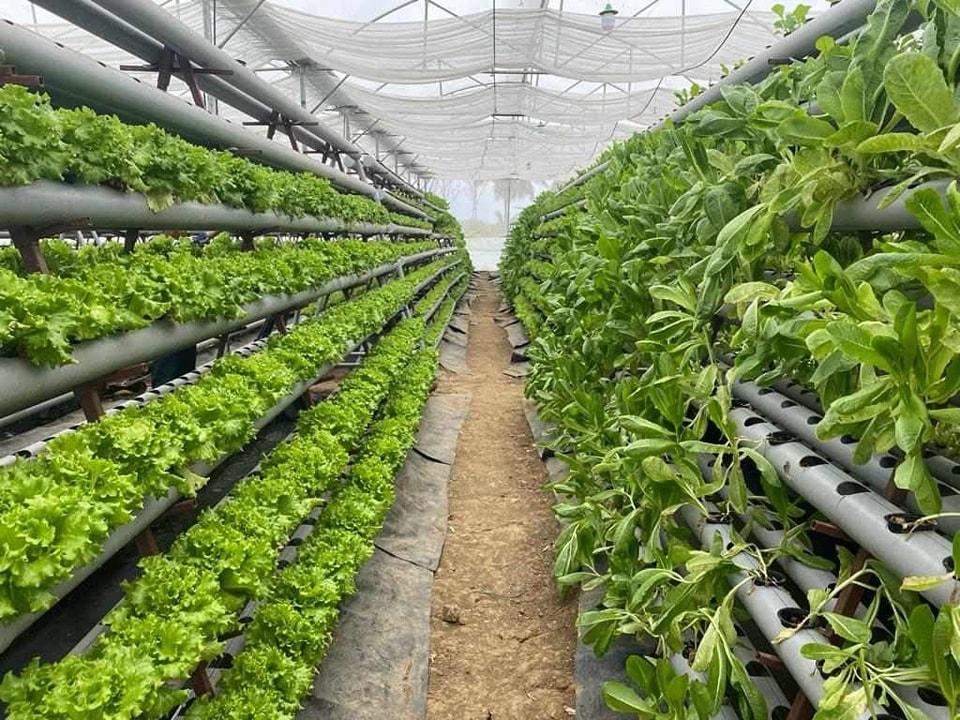
Ulimaji wa kisasa wa mboga za majani pasipo kutumia udongo bali mboga hizo hukuwa kutoka kwenye matundu madogo ya mabomba marefu ya rangi nyeupe, ndani yake kukiwa na maji yenye dawa pamoja na virutubisho muhimu ambavyo husaidia mboga hizo kukuwa kwa haraka.